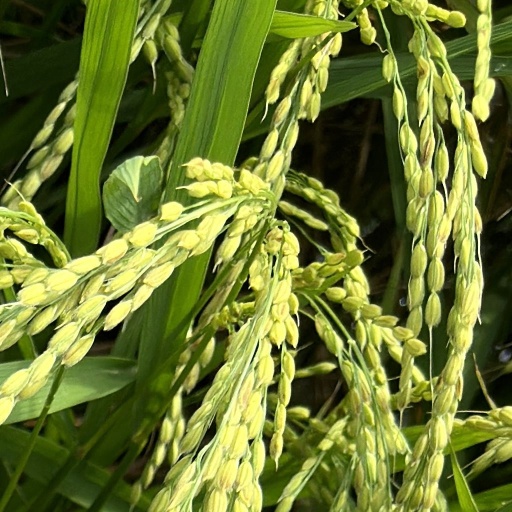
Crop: rice